Japan Air System Flight 451

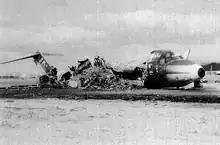
Remains of the aircraft after the fire was extinguished

All 72 passengers and five crew members survived, with 19 people sustaining injuries. The aircraft caught fire as the passengers evacuated; it was destroyed and written off.